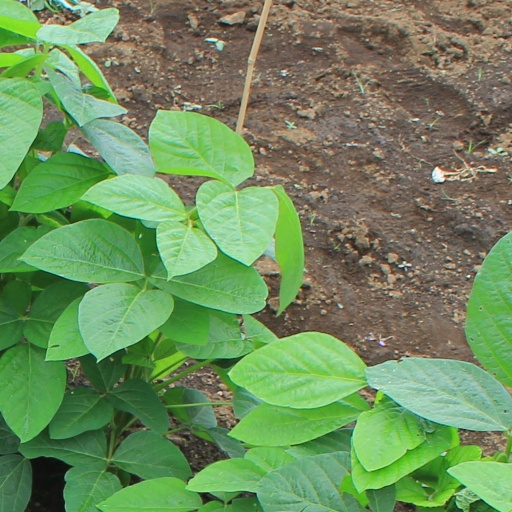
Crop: soybean